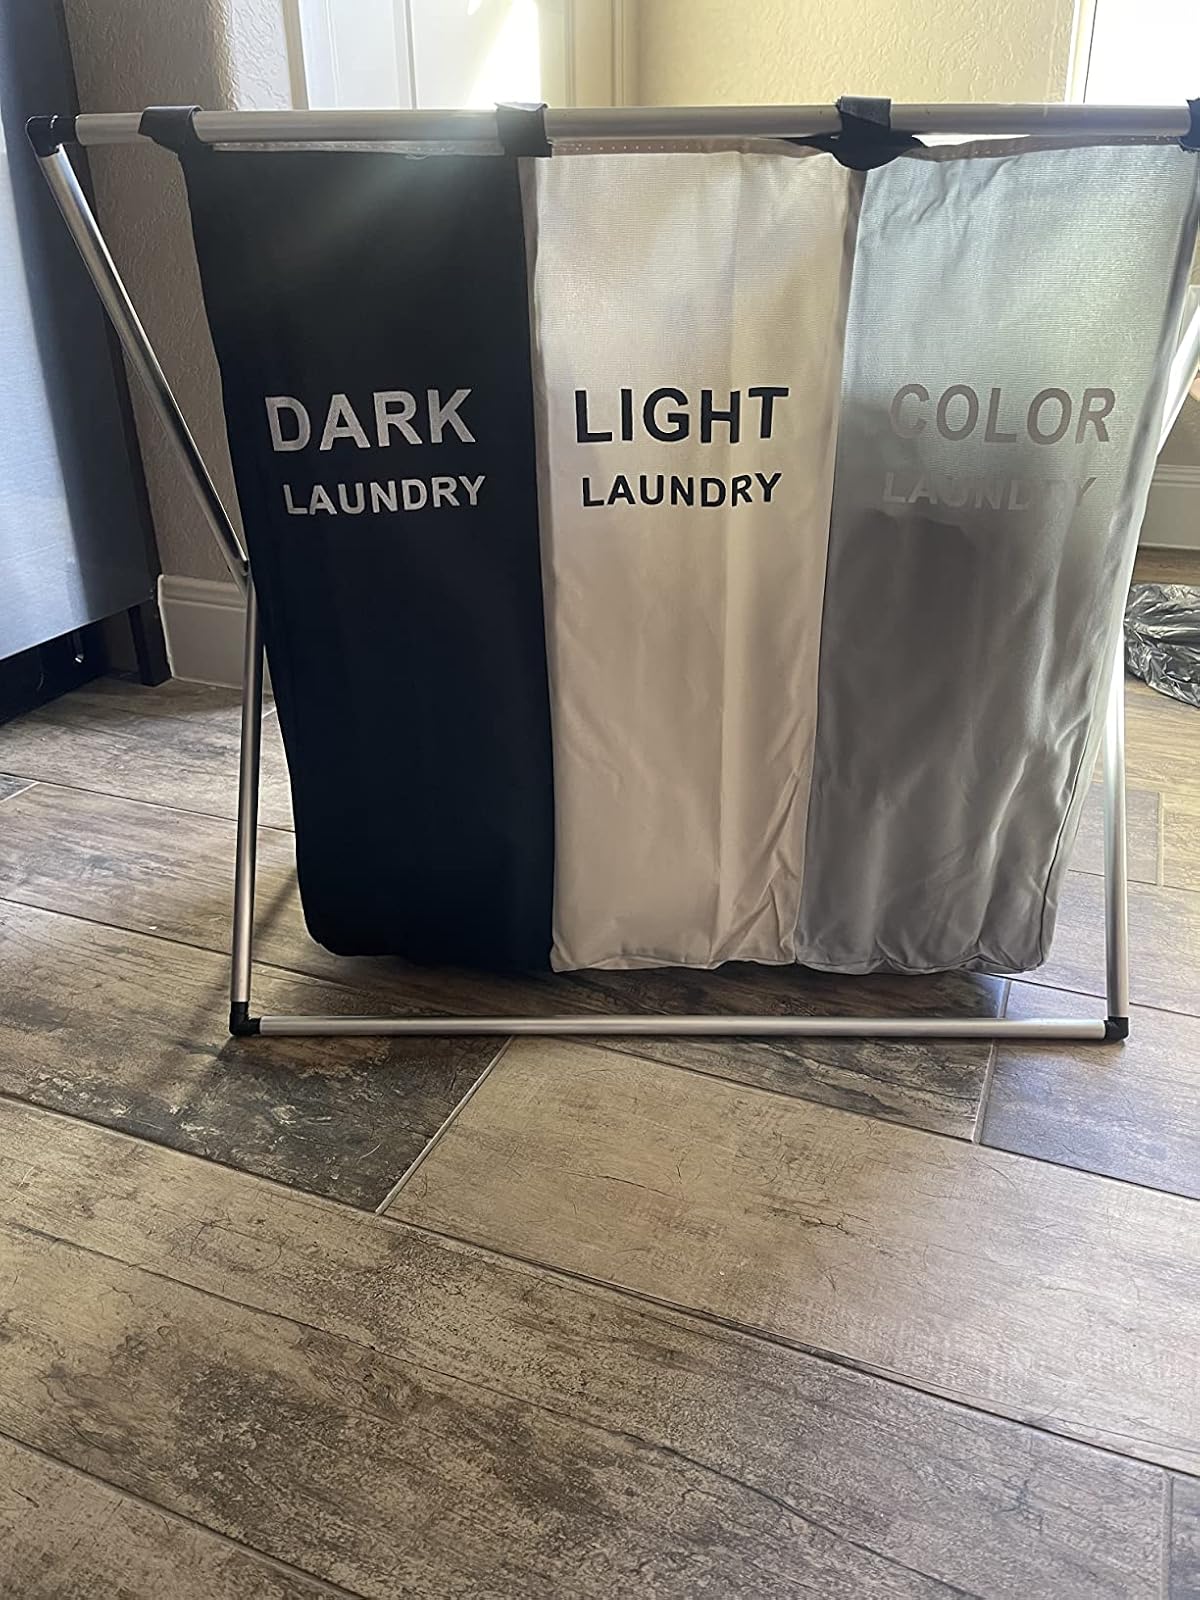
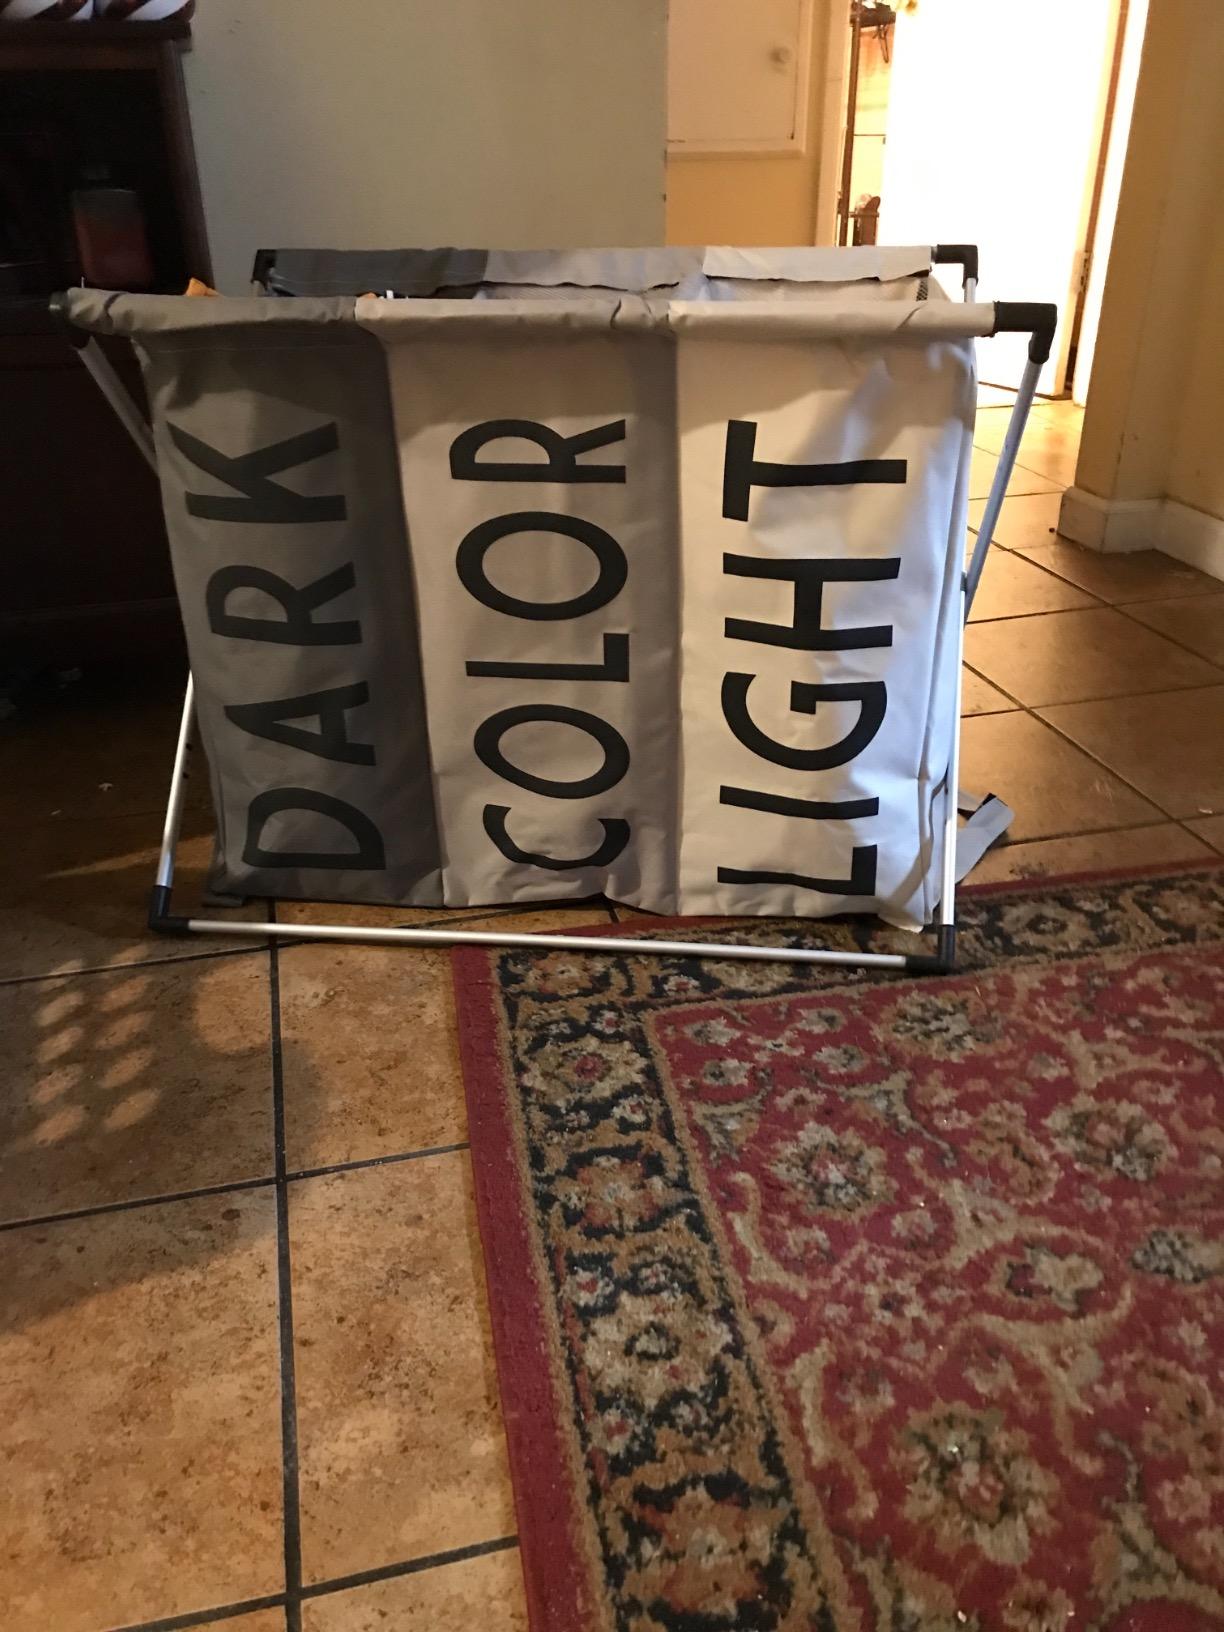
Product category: items_hamper
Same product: no